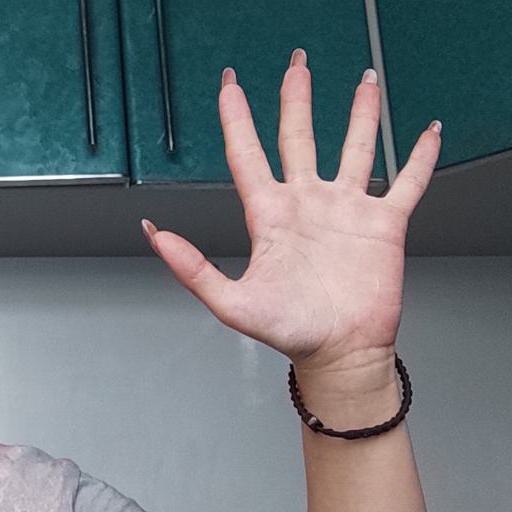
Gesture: palm